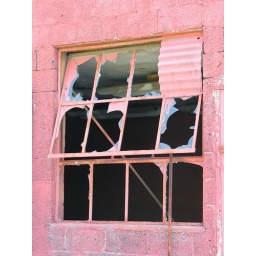
Beautiful salmon colored building in East Bottoms, Kansas City, MO. I think it's been torn down.